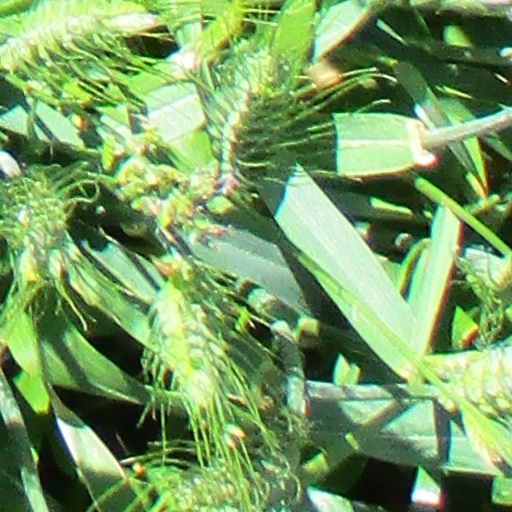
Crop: wheat